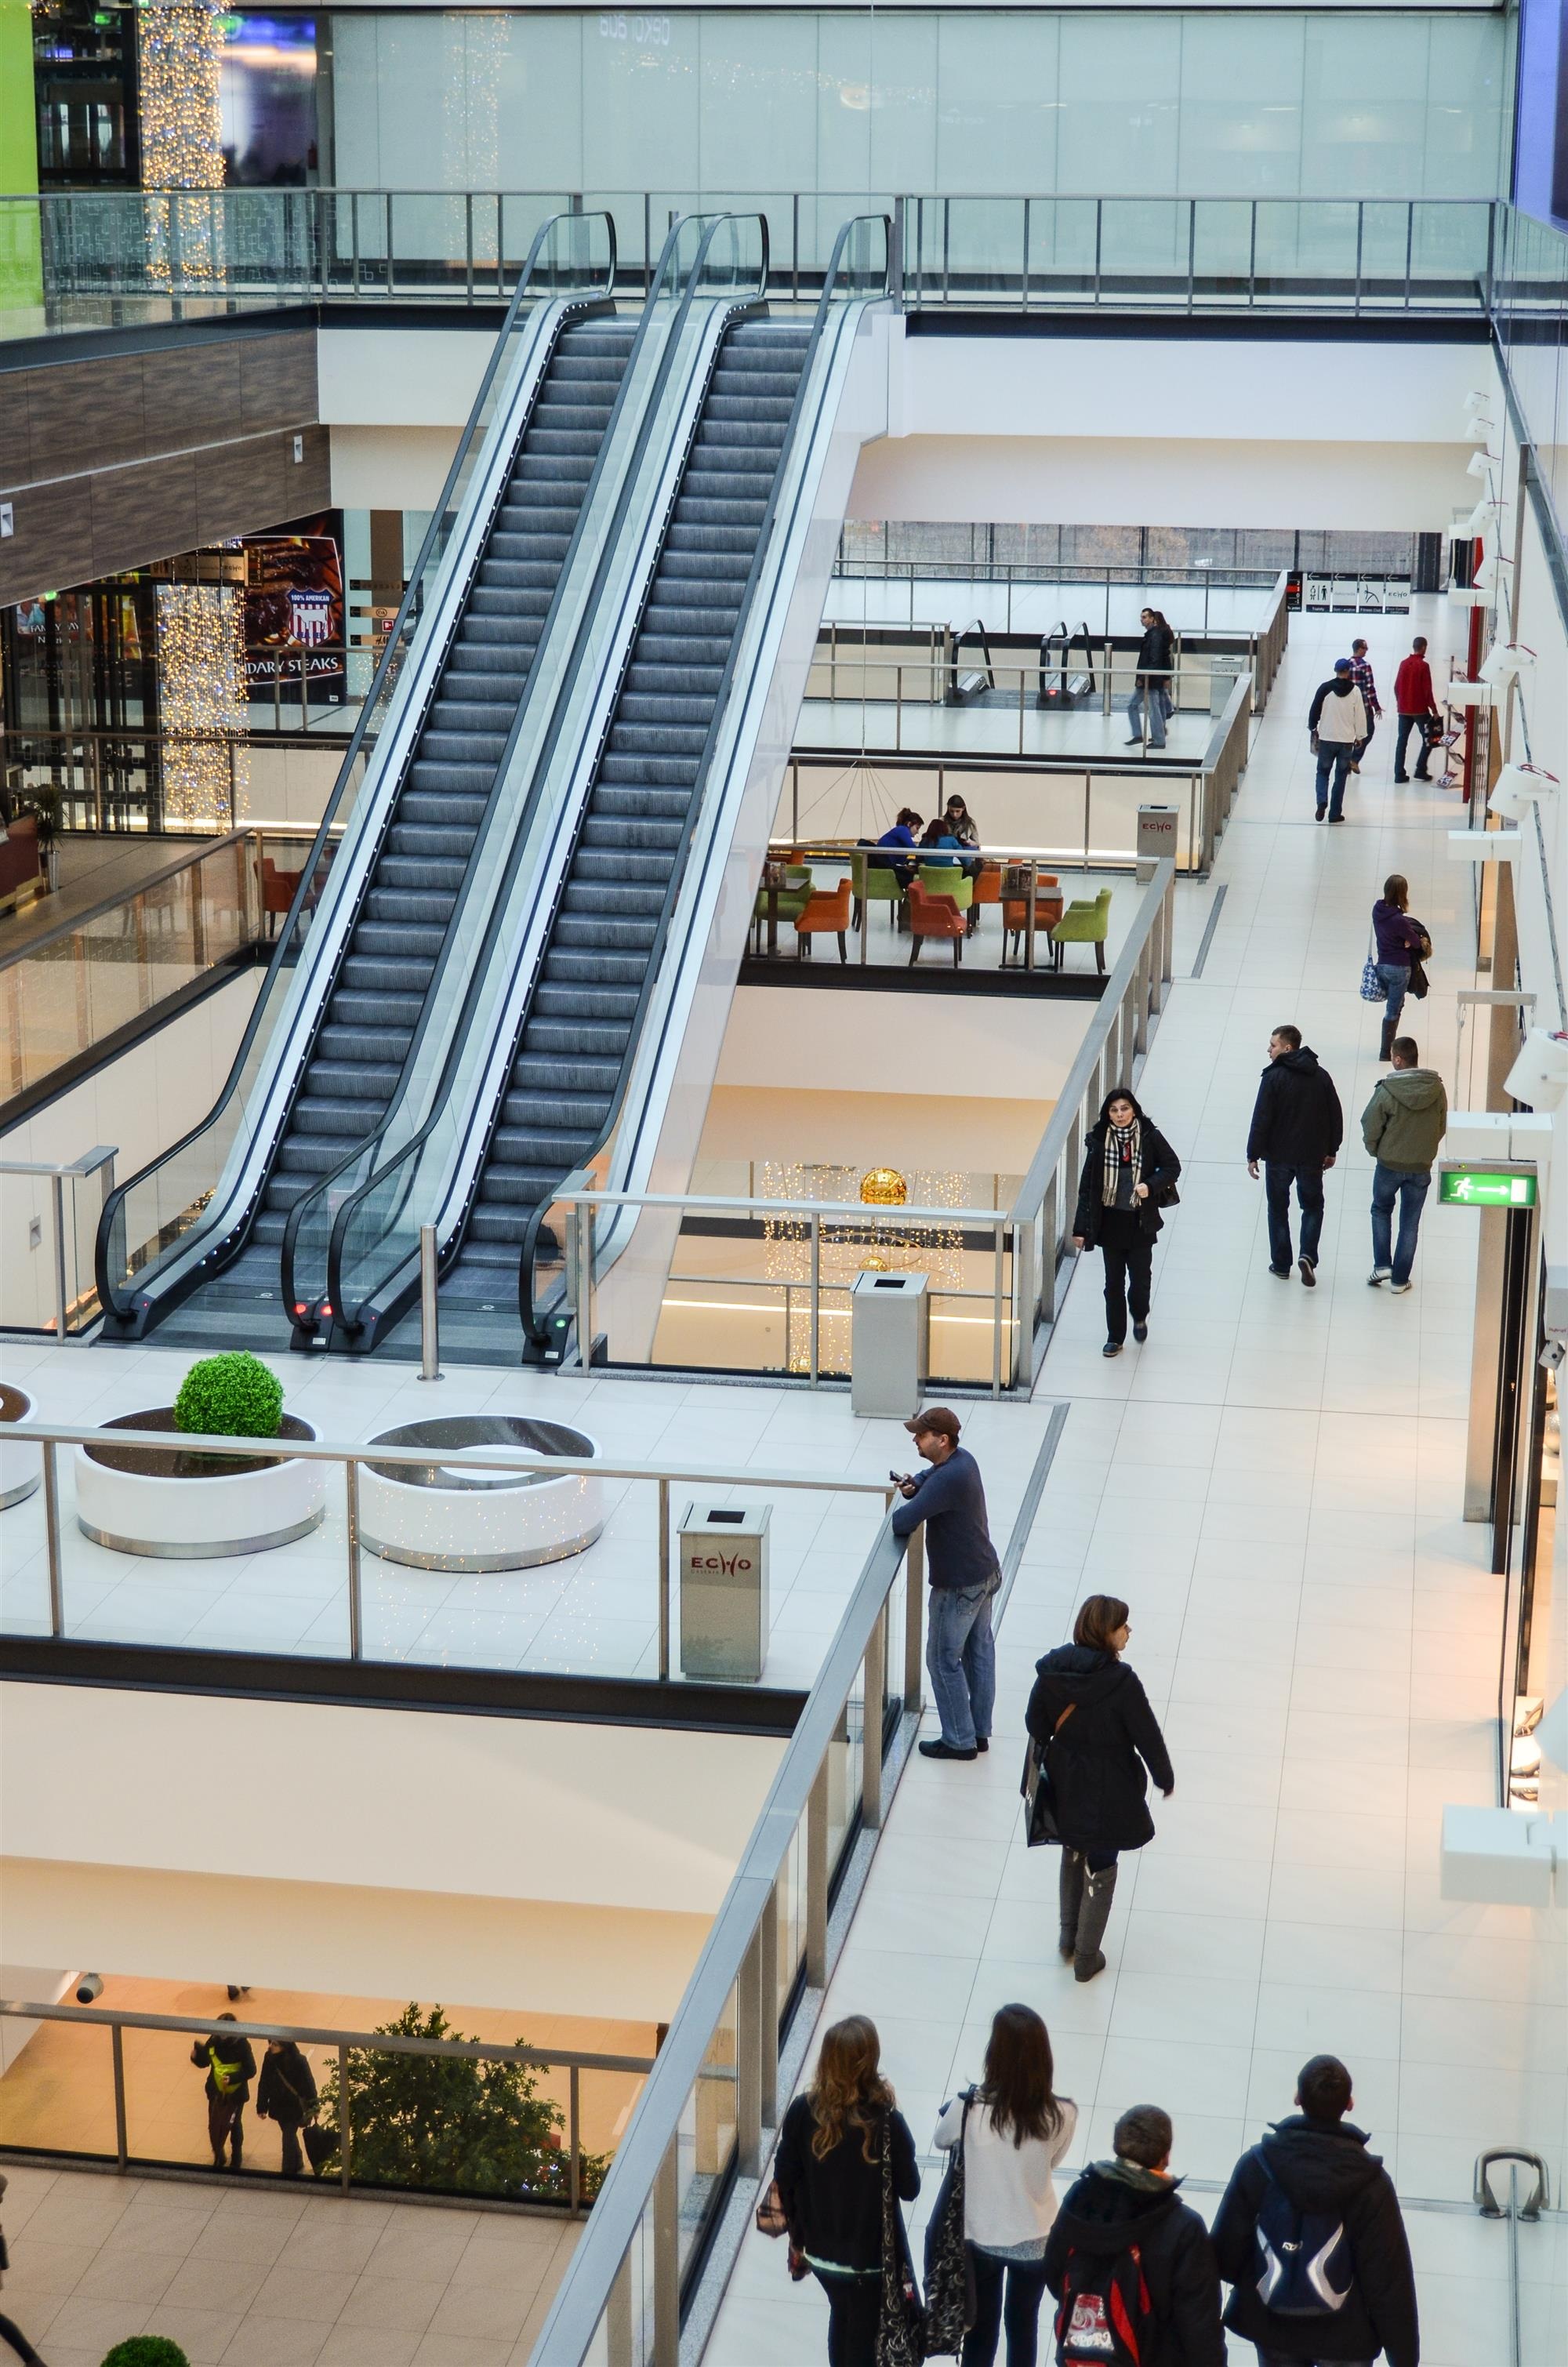
mobile, structure, people, building, escalator, shopping, public transport, stairs, buy, retail, shopping mall, ice rink, sport venue